Louth Navigation

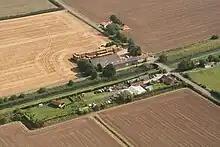
Firebeacon Bridge, the terminus of the initial section opened in 1767

The canal obtained its act of Parliament on 24 March 1763, but contained no proper provision for raising the capital needed to build the canal. Money could only be borrowed against the expected tolls, and this caused difficulties. On 30 May, the commissioners tried to find someone willing to lend £14,000, in return for all the tolls. A year later, they tried to raise £12,000 in transferable shares of £100 each, but the uptake was slow. By 13 February 1765, the full amount had been subscribed, and Grundy was engaged as Chief Engineer at a salary of £300 per year. He employed James Hogard as resident engineer, and work began in March. By mid-1767, the outfall sluice and lock at Tetney Haven had been completed, as had the first of cut. The cut was of sufficient depth that water levels were around below the land surface, so that the navigation could act as a land drain as well as a canal. The first from Tetney Haven to Fire Beacon Lane were opened in May 1767. Hogard then took over from Grundy as Chief Engineer, at a salary of £140 per year, and began the construction of the final section including seven locks. Additional subscriptions had to be found to fund the work, but the navigation reached Riverhead basin at Louth, and a formal opening was held in May 1770. The total cost was £27,500.